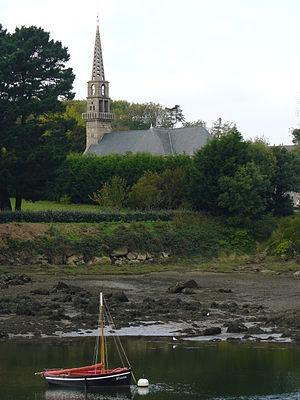
Lanildut [lanildyt] est une commune du département du Finistère, dans la région Bretagne, en France.